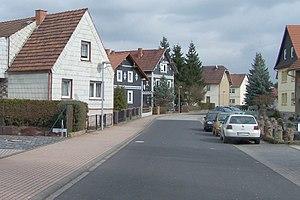
Leimbach est une municipalité allemande du land de Thuringe, dans l'arrondissement de Wartburg, au centre de l'Allemagne. En 2015, sa population est de 1 708 habitants.